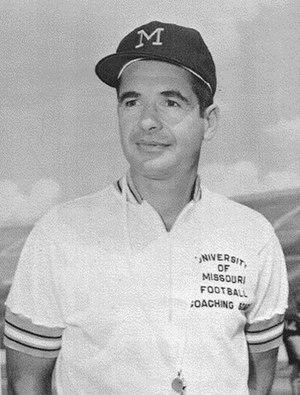
Dan Devine est un ancien joueur et entraîneur américain de football américain. Entraîneur universitaire d'Arizona State de 1955 à 1957, du Missouri de 1958 à 1970 et de Notre Dame de 1975 à 1980, il termine sa carrière sur un bilan de 173 victoires pour 56 défaites et est élu en 1985 au College Football Hall of Fame.